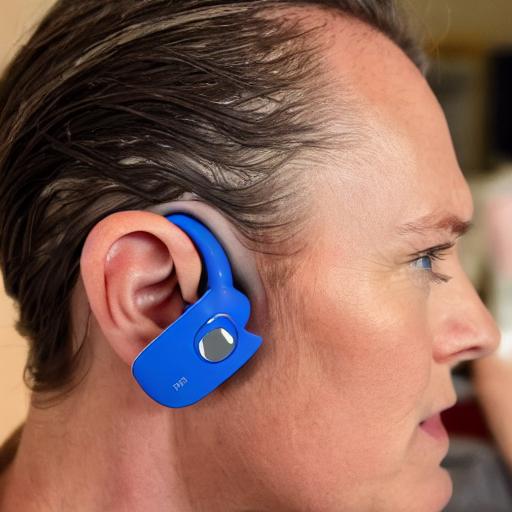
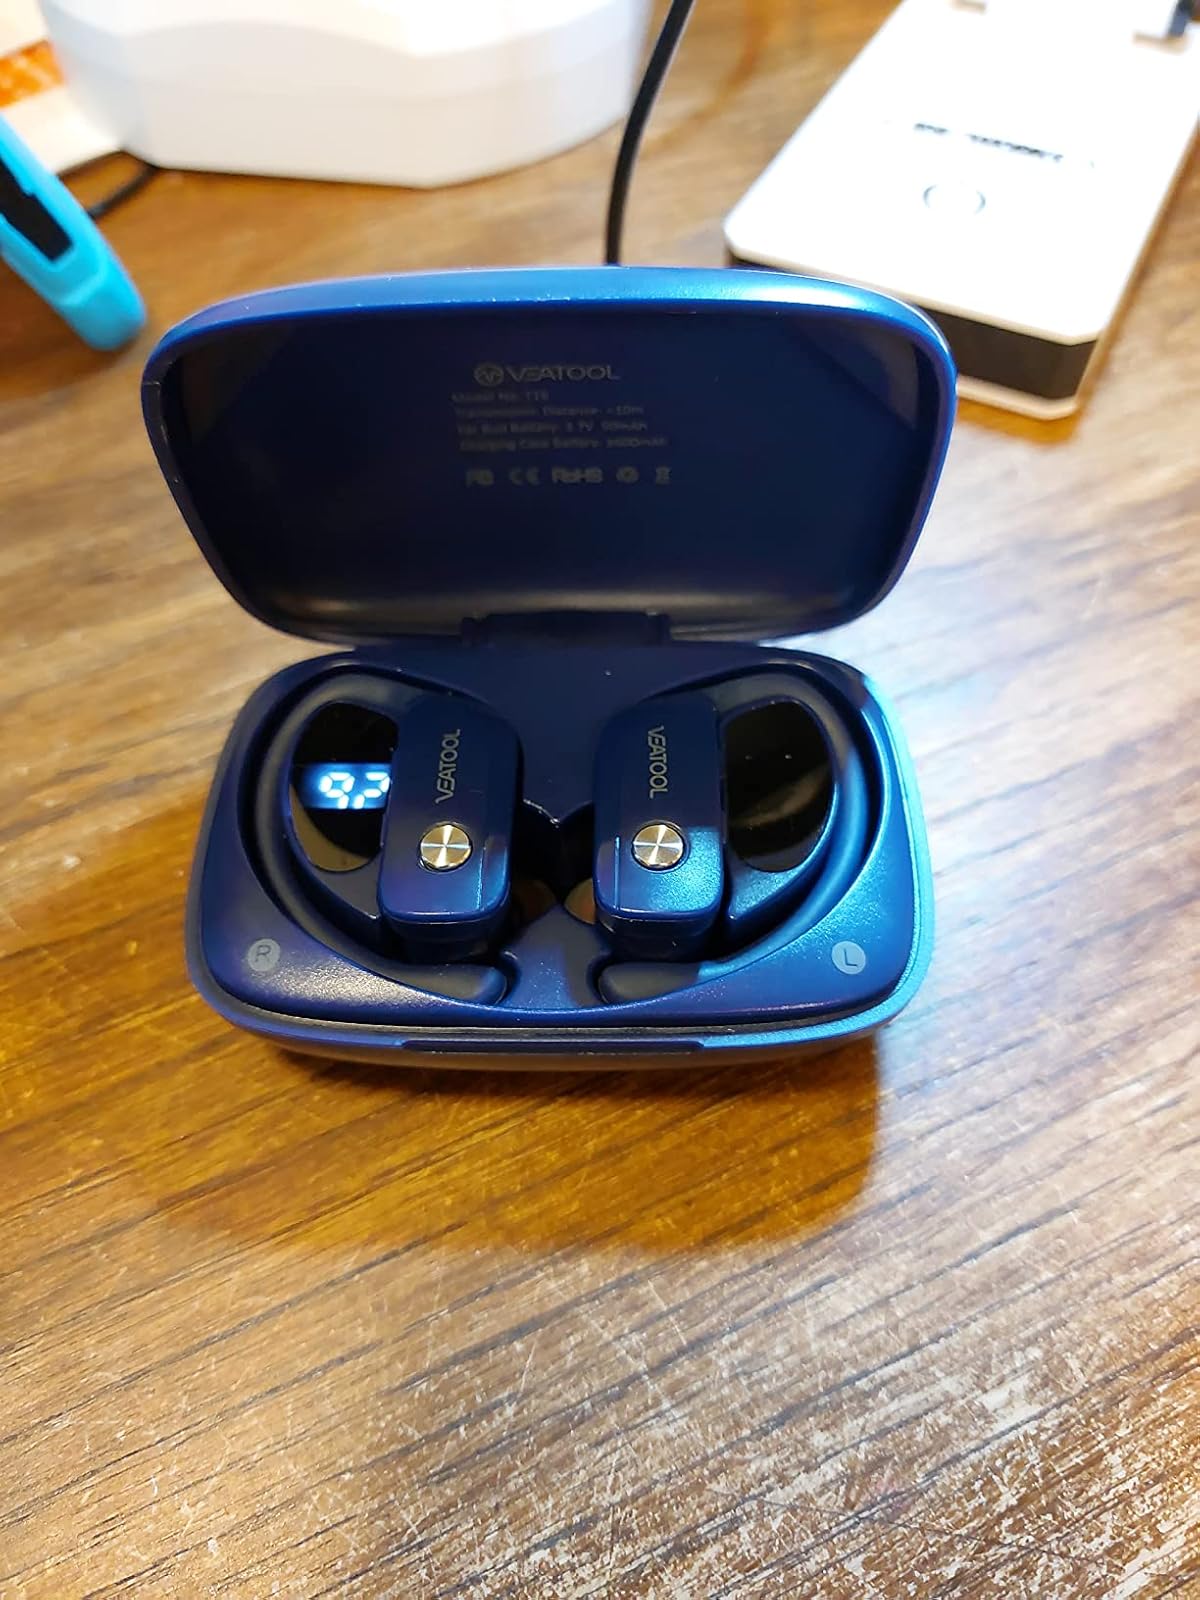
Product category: earbuds
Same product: no